William H. Diers

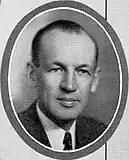
William H. Diers

William Henry Diers (born Ulysses, Nebraska, May 27, 1890; died Lincoln, Nebraska, May 2, 1982) was an American Democratic party politician, businessman, and public servant. He served as Speaker of the unicameral Nebraska legislature in 1939.